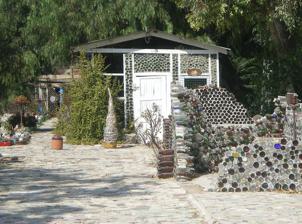
Building: Grandma Prisbrey's Bottle Village
Country: United States of America
Year built: 1982
Art environment in Simi Valley, California, United States United States historic place Grandma Prisbrey's Bottle Village U.S. National Register of Historic Places U.S. Historic district California Historical Landmark No. 939 Grandma Prisbrey's Bottle Village, September 2008 Show map of California Show map of the United States Location 4595 Cochran St Simi Valley, California Coordinates 34°16′45.24″N 118°42′16.75″W / 34.2792333°N 118.7046528°W / 34.2792333; -118.7046528 Architect Tressa "Grandma" Prisbrey NRHP reference No. 96001076 CHISL No. 939 Added to NRHP October 25, 1996 Grandma Prisbrey's Bottle Village , also known as Bottle Village , is an art environment, located in Simi Valley, California . It was created by Tressa "Grandma" Prisbrey (1896–1988) from the 1950s to the 1970s.  Prisbey built a "village" of shrines, walkways, sculptures, and buildings from recycled items and discards from the local landfill. Bottle Village has been designated as a historical landmark by the City of Simi Valley , County of Ventura , and State of California ( California Historical Landmark No. 939. It was also listed on the National Register of Historic Places in 1996. Bottle Village closed in 1984 and was severely damaged during the 1994 Northridge earthquake . Tressa "Grandma" Prisbrey Tressa Luella Schaefer was born in Easton, Minnesota in 1896. She attended school until the age of twelve and studied mostly politics in North Dakota. At the age of 15, Prisbrey married the ex-husband of her sister, Theodore Grinolds who was 37 years her senior (52 years old). The marriage with Theodore only lasted 14 years and within those years she bore seven children. After Theodore's passing at age 72, Prisbrey and her seven children moved up to Seattle where she married an unnamed and unemployed man. Their marriage was very short lived. Over the course of her life, she had witnessed the passing of six out of her seven children (4 boys, 2 girls). In 1946, Prisbrey made the move to Santa Susana , now a neighborhood in Simi Valley, California . Ten years after the move, Prisbrey met her husband Al Prisbrey, who bought one-third of an acre located on Cochran Street. They brought in a trailer to live in, removed the tires, and hid them in an effort to stay grounded on the lot. When Prisbrey first moved to Santa Susana, she had a large collection of 17,000 pencils which had previously been her hobby. In an effort to find a place to put them, she decided she wanted to make a house for her pencils to stay. At the age of 60, she began looking around to buy cinder-blocks to build with but came to discover the prices were way out of her range. They had spent all their money paying for the property so she resorted to visiting a local dump where she found thousands of colored bottles. She began going to her sister Hattie's house and made cement by hand and built her first bottle house. Prisbrey mentioned she did not begin this project to gain attention but as an outpost as well as a place to keep all of her things. She was interested in the fact that everything has a purpose and is special and unique and that is exactly what she brings to bottle village. Not just in the visuals but the overall feeling you receive from being present. The Village was very much established by 1961 but Prisbrey kept adding structures and tweaking into the 1980s. She moved away in 1972, but later came back to live in a trailer alongside the village where she continued adding sculptures and flower planters. In 1982 Prisbrey, in poor health, left Simi Valley to live with her daughter and son-in-law in San Francisco . In July 1986 the property was gift deeded to a nonprofit group, Preserve Bottle Village. In October 1988, Prisbrey died from complications of a stroke at a convalescent hospital in San Francisco. Bottle Village After starting with a wall, Prisbrey continued to build until she had constructed 16 buildings and structures made of glass and assorted other materials, a mosaic sidewalk, the Leaning Tower of Bottle Village , the Dolls Head Shrine , Cleopatra's Bedroom , the Round House , and more. The Los Angeles Times described Bottle Village as an "eccentric folk-art wonderland." Bottle Village is seen by art historians and folklorists as a complex work combining the desires of an elderly lady to provide simple shelter for her valued personal collections; memorialize family, friends, and important life events; grieve over the loss of family members; entertain visitors; and leave behind a testament to her very personal vision, exuberance, and inspiration. The Village is a significant folk art environment created by an American folk artist of high acclaim. It is a rarity created out of actual mass consumer throwaway from everyday lives of Americans of the late 1950s and early 1960s. When building Bottle Village, no help was given and everything is made from hand and all recycled materials. One of the shrines is called The Headlight Garden. This garden was made for her then 35-year-old daughter who had been diagnosed with cancer. Her daughter loved flowers so Prisbrey decided to make her a rose garden made out of headlights and recycled materials. Before her daughter's passing, she would love to wake up every morning and sit by the garden in silence. According to Prisbrey, the day her daughter died, the roses died. There are heart, diamond, and spade stepping stones that symbolize when Prisbrey visited Las Vegas, Nevada. She made the forms out of cement but then filled them with random recycled things like scissors. Bottle Village also has wishing wells made from tiles, ground is paved with recyclables, a doll shrine, and a leaning tower of bottles. Each building has its own theme. A doll house was built to house Prisbrey's collection of 600 dolls. Prisbrey mentioned every day she would go into that house and dress up some of the dolls. "Anyone can do something with a million dollars. Look at Disney," Prisbrey once said. "But it takes more than money to make something out of nothing, and look at the fun I have doing it." When visitors would come to Bottle Village when Prisbrey was still alive, she would first take them on a tour but then end in her meditation room where she would allow them to meditate as well as listen to her sing different songs. She would charge only 75 cents a visit but people would frequently give her more. Earthquake and funding The 1994 Northridge earthquake struck eight miles away and badly damaged the Village. Because of the severe damage, Preserve Bottle Village applied for Federal Emergency Management Agency (FEMA) funding. In 1997, when it appeared FEMA would award a $455,000 grant to help repair the earthquake damage to the Village, the grant was lost after former Councilwoman Sandi Webb and U.S. Rep. Elton Gallegly , R-Simi Valley, opposed it. Gallegly called it a waste of taxpayers' money. Also, James Lee Witt , the director of the Federal Emergency Management Agency, said his organization had determined that the site was not eligible for Federal disaster relief money because it had not been open to the general public since 1984. The Simi Valley Historical Society and Rancho Simi Recreation and Park District allocated about $150,000 to restore an apricot pitting shed. The City of Simi Valley also contributed at least $24,000 through Community Development Block Grant funds to restore the 1920s woodshed with concrete pillars, a remnant of the area's apricot industry. Since the earthquake, Bottle Village has been in need of support and funding. The late artist Joanne Johnson, who was one of the docents and served for some time on the board of directors (including a stint as board president), wrote that the “crumbling Bottle Village is an ironic paradox – built from castoffs, now cast aside. This piece of Folk Art is the definition of the saying 'one man's treasure is another man's junk'." Because of the disrepair in which the site is currently, there is little activity. Very few people are still available to give scheduled tours of the Village so personal tours can be difficult to book, but monthly private tours are available at www.bottlevillage.com. Preserve Bottle Village continues preservation efforts, speaking with private foundations. It has received a few generous grants, from the Larry Janss – School of the Pacific Islands Foundation ($21,000), the Rothschild Foundation ($15,000), and the Gareth Evans - Golden Rule Foundation ($10,000 + $5,000). In popular culture The Doll Head Shrine has created a cult following and was reproduced on the cover of Wall of Voodoo ’s chart-topping single " Mexican Radio " in 1982. The Village inspired a 32-page children's book, Bottle Houses: The Creative World of Grandma Prisbrey by Melissa Eskridge Slaymaker. Tressa Prisbrey is commemorated every year during Halloween at Simi Valley's Strathearn Historical Park Ghost Tour, which tells the history of Simi Valley. Exhibitions 1974–1976 "Naives and Visionaries", sponsored by the National Endowment for the Arts and the Walker Art Center, Minneapolis, MN 1975 "America Now", sponsored by the U.S. Information Agency (traveling European exhibition) 1976 "Grandma Prisbrey", Woman's Building, Los Angeles, CA (solo exhibition) 1977 "In Celebration of Ourselves", Museum of Modern Art, San Francisco, CA 1979–1981 "A Look at the Art of the 70's", sponsored by the International Communication Agency (traveling exhibition) 1984 "Visions of Paradise", Beyond Baroque, Venice, CA "Bits and Pieces: The Dream-builders of California", Chevron Art Gallery, San Francisco, CA 1985 "Divine Disorder: Folk Art Environments of California", Triton Museum of Art, Santa Clara, CA (traveling exhibition) 1985–1986 "A Time to Reap", Co-sponsored by Seton Hall Univ. NJ, & the Museum of American Folk Art, NY (traveling exhibition) 1986 "Cat and a Ball on a Waterfall: 200 Years of California Painting and Sculpture", Oakland Museum, Oakland, CA 1988 "Not so Naive: Bay Area Artists and Outsider Art", San Francisco Craft & Folk Art Museum, San Francisco, CA 1989 "Forty Years of California Assemblage", UCLA Whyte Gallery, Los Angeles, CA (traveling exhibition) "Women in American Architecture", Pacific Design Center, Los Angeles, CA (traveling exhibition) 1990 "Ageless", the Woman's Building, Los Angeles, CA 1992 "Reflections of Bottle Village", Simi Valley Cultural Center, Simi Valley, CA 1995 "Visions from the Left Coast" Santa Barbara Contemporary Arts Forum, Santa Barbara, CA 1996–1999 "Recycled-Reseen" Santa Fe Museum of Art, Santa Fe, New Mexico (traveling) 2000 Outsider Art window display, Hennessy + Ingalls, Santa Monica, CA Gallery of images Historical plaques at entrance Bottle Village overview Doll heads Bottle sculptures See also List of Registered Historic Places in Ventura County, California Ventura County Historic Landmarks & Points of Interest References